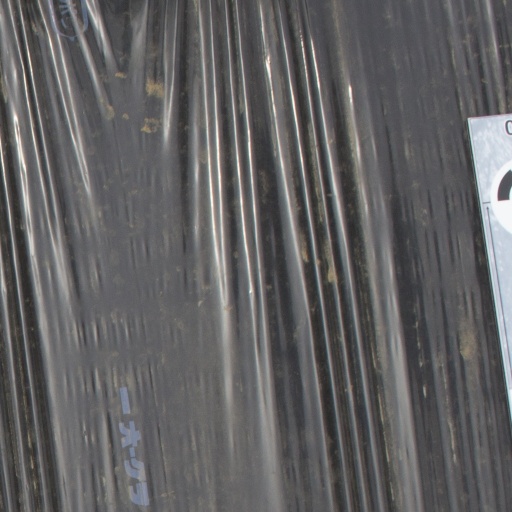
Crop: Jerusalem artichoke